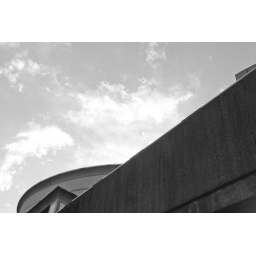
the sky above a wall